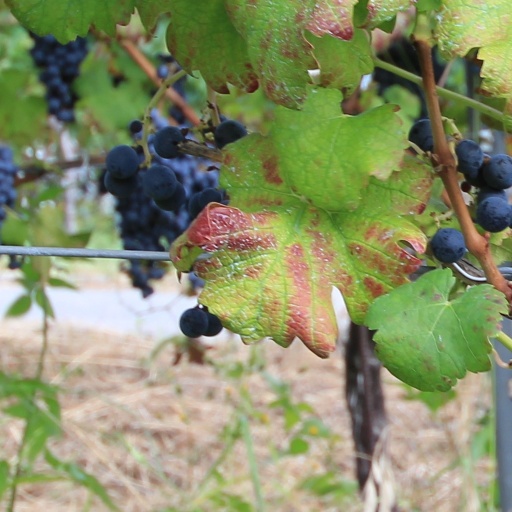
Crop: grape